Taoji Station

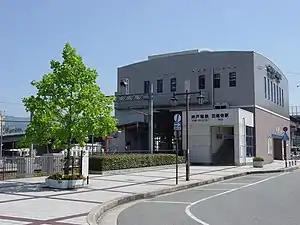
Station building in 2008

is a passenger railway station located in Kita-ku Kobe, Hyōgo Prefecture, Japan. It is operated by the private transportation company, Kobe Electric Railway (Shintetsu).